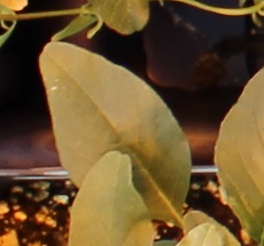
Label: Waterhemp